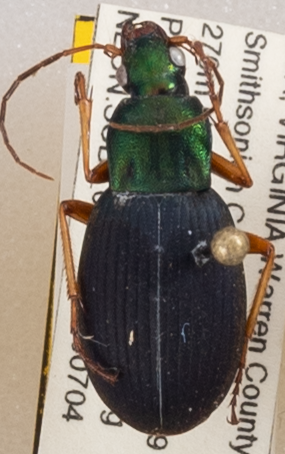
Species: Chlaenius aestivus
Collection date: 2019-07-04
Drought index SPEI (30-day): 0.17
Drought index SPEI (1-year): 2.09
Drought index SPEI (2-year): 2.09